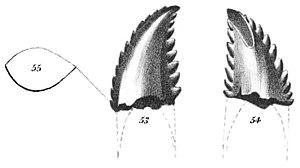
Troodon est un ancien taxon poubelle et un genre éteint potentiellement douteux de dinosaures relativement petits, ressemblant à des oiseaux, connu en Amérique du Nord au Campanien, soit il y a environ 77 Ma. Il comprend au moins une espèce, Troodon formosus, connue au Montana.